Sky position (RA, Dec in degrees): 330.16, -0.15
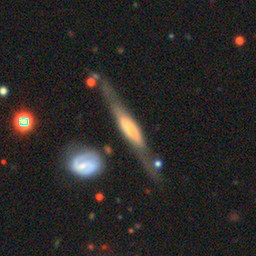
Galaxy morphology: Edge-on Galaxies with Bulge